Ulster Grand Prix

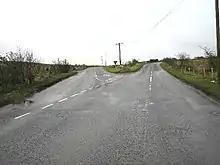
Hairpin bend on the Dundrod Circuit

The first races took place in 1922 and in 1935 and 1948 the Fédération Internationale de Motocyclisme gave it the title "Grand Prix d'Europe". The Ulster Grand Prix was included as one of the races in the inaugural 1949 Grand Prix motorcycle racing season (now MotoGP), a place it held until 1971. It also counted for the Formula TT Championship between 1979 and 1990.